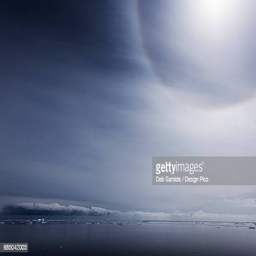
cloud formation over the horizon and ocean viewed from the beach